Serampore Girls' College

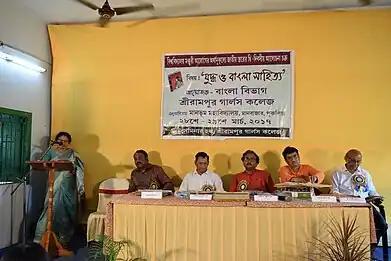
UGC sponsored National Seminar organized by Bengali Department

The college is recognized by University Grant Commission. In 2007 it was accredited by the National Assessment and Accreditation Council (NAAC) and awarded B+ (older grading system).